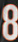
Number: 8